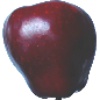
Label: red_delicious_apple